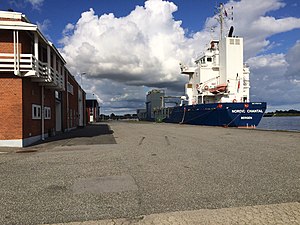
Hadsund / Infrastruktur / Tekniske anlæg / Hadsund Havn
Hadsund Trafikhavn.
Nordic Chantal i Hadsund Havn
Hadsund er en fjordby i Himmerland med 4.971 indbyggere. Byen, der er hovedby i det østlige Himmerland, er vokset op omkring det gamle færgested. Afstanden over Mariager Fjord er kortest ved Hadsund hvilket betød, at Hadsundbroen blev bygget. Via broen udgør byen et trafikalt knudepunkt mellem Kronjylland og Himmerland.